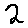
Label: 2